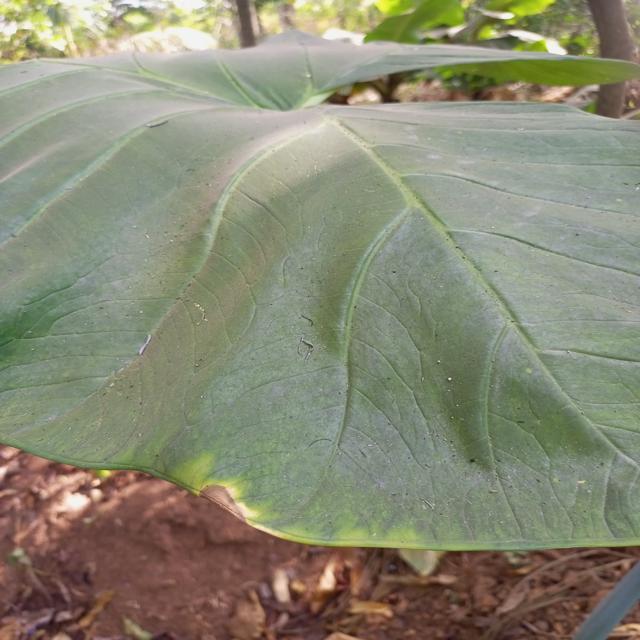
Label: Early_Blight